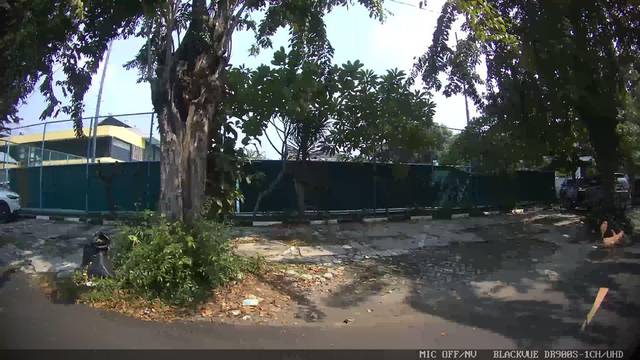
Region: Indonesia
Coordinates: -6.187, 106.766